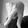
ASL letter: Q